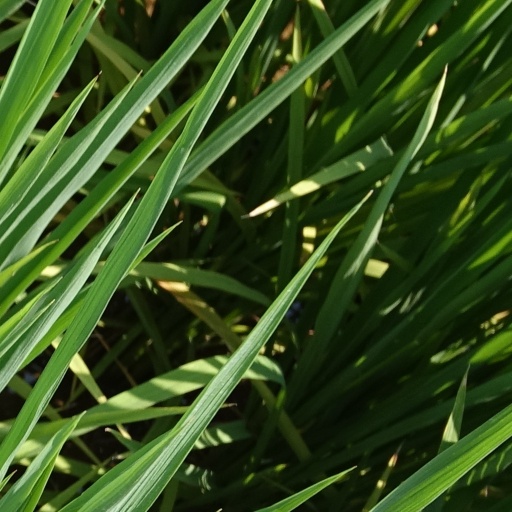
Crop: rice